Emmi Peltonen

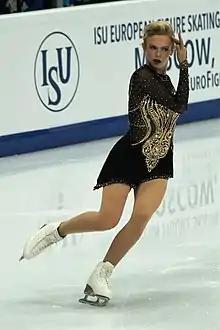
Emmi Peltonen at the 2018 European Championships

Emmi Peltonen (born 29 November 1999) is a retired Finnish figure skater. She is the 2017 FBMA Trophy champion, the 2020 Nordic silver medalist, and a three-time Finnish national champion (2016, 2017, 2019). She has finished within the top ten at three European Championships, and represented Finland at the 2018 Winter Olympics, where she finished twentieth.